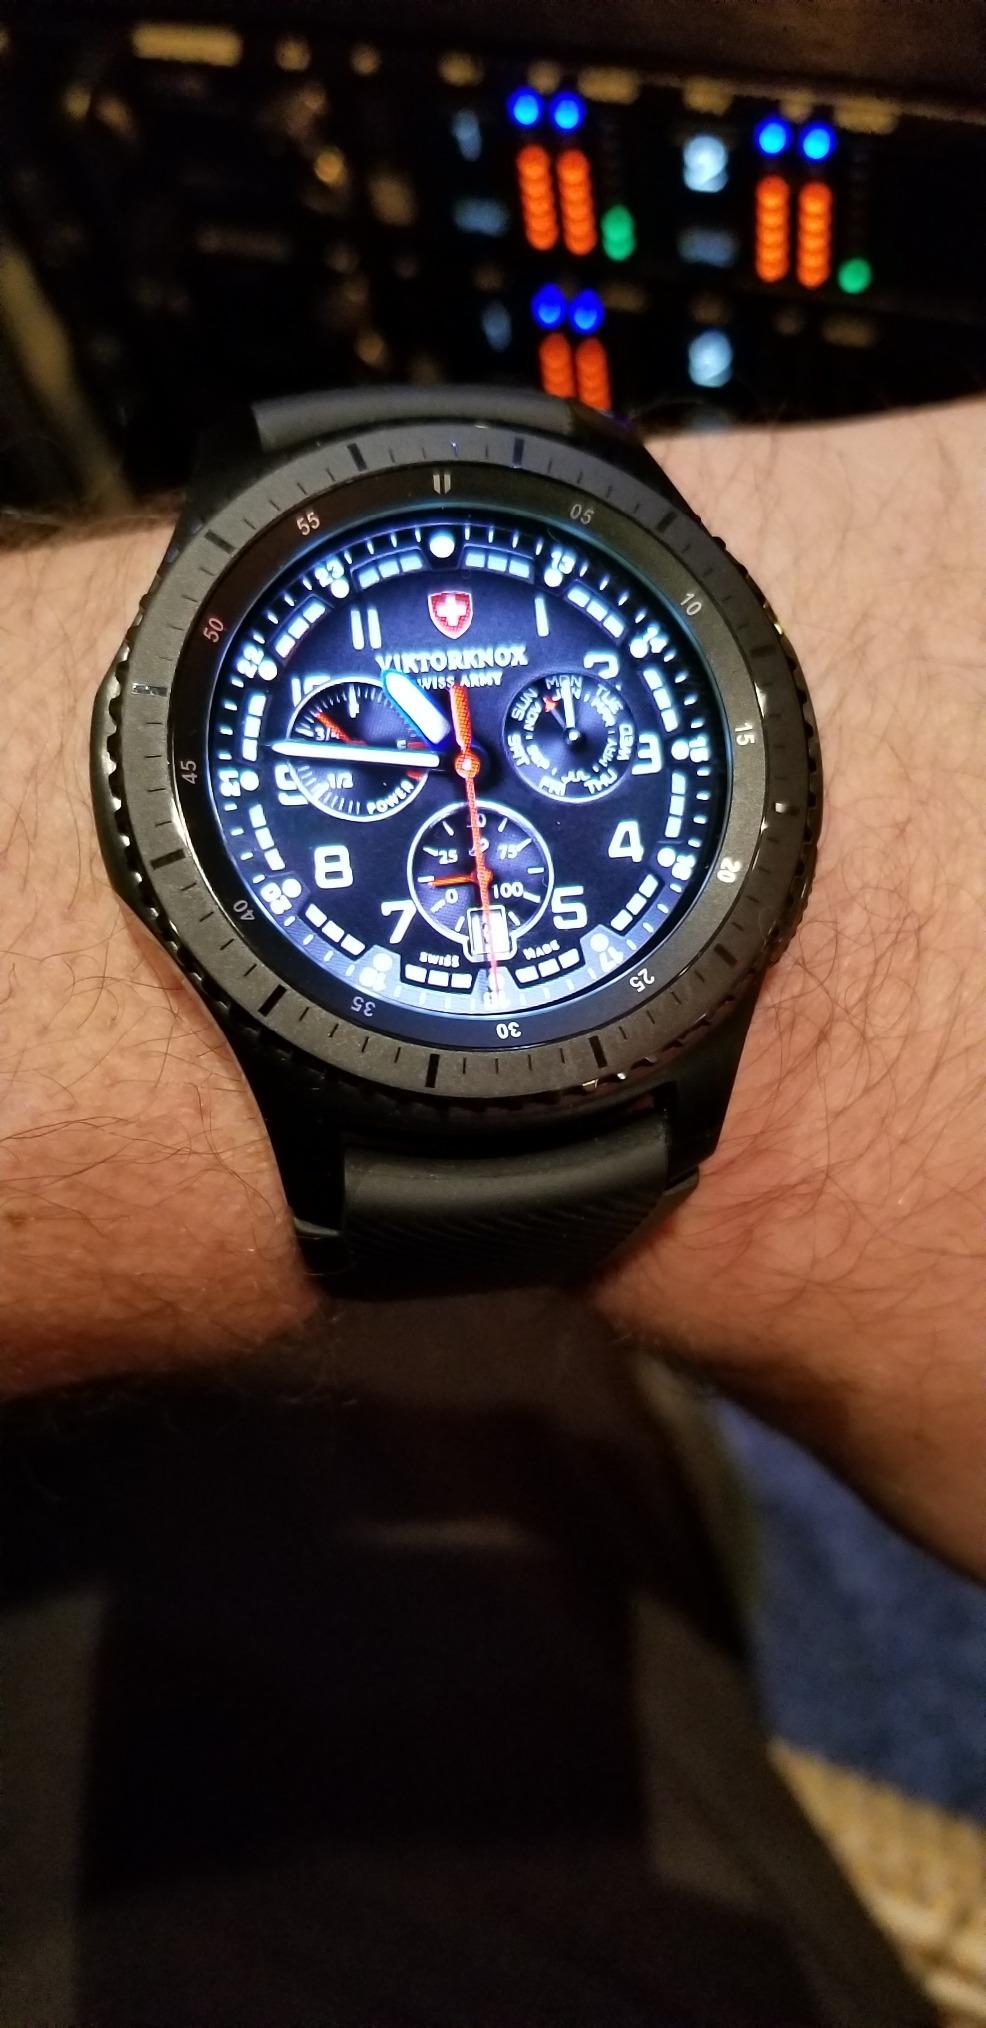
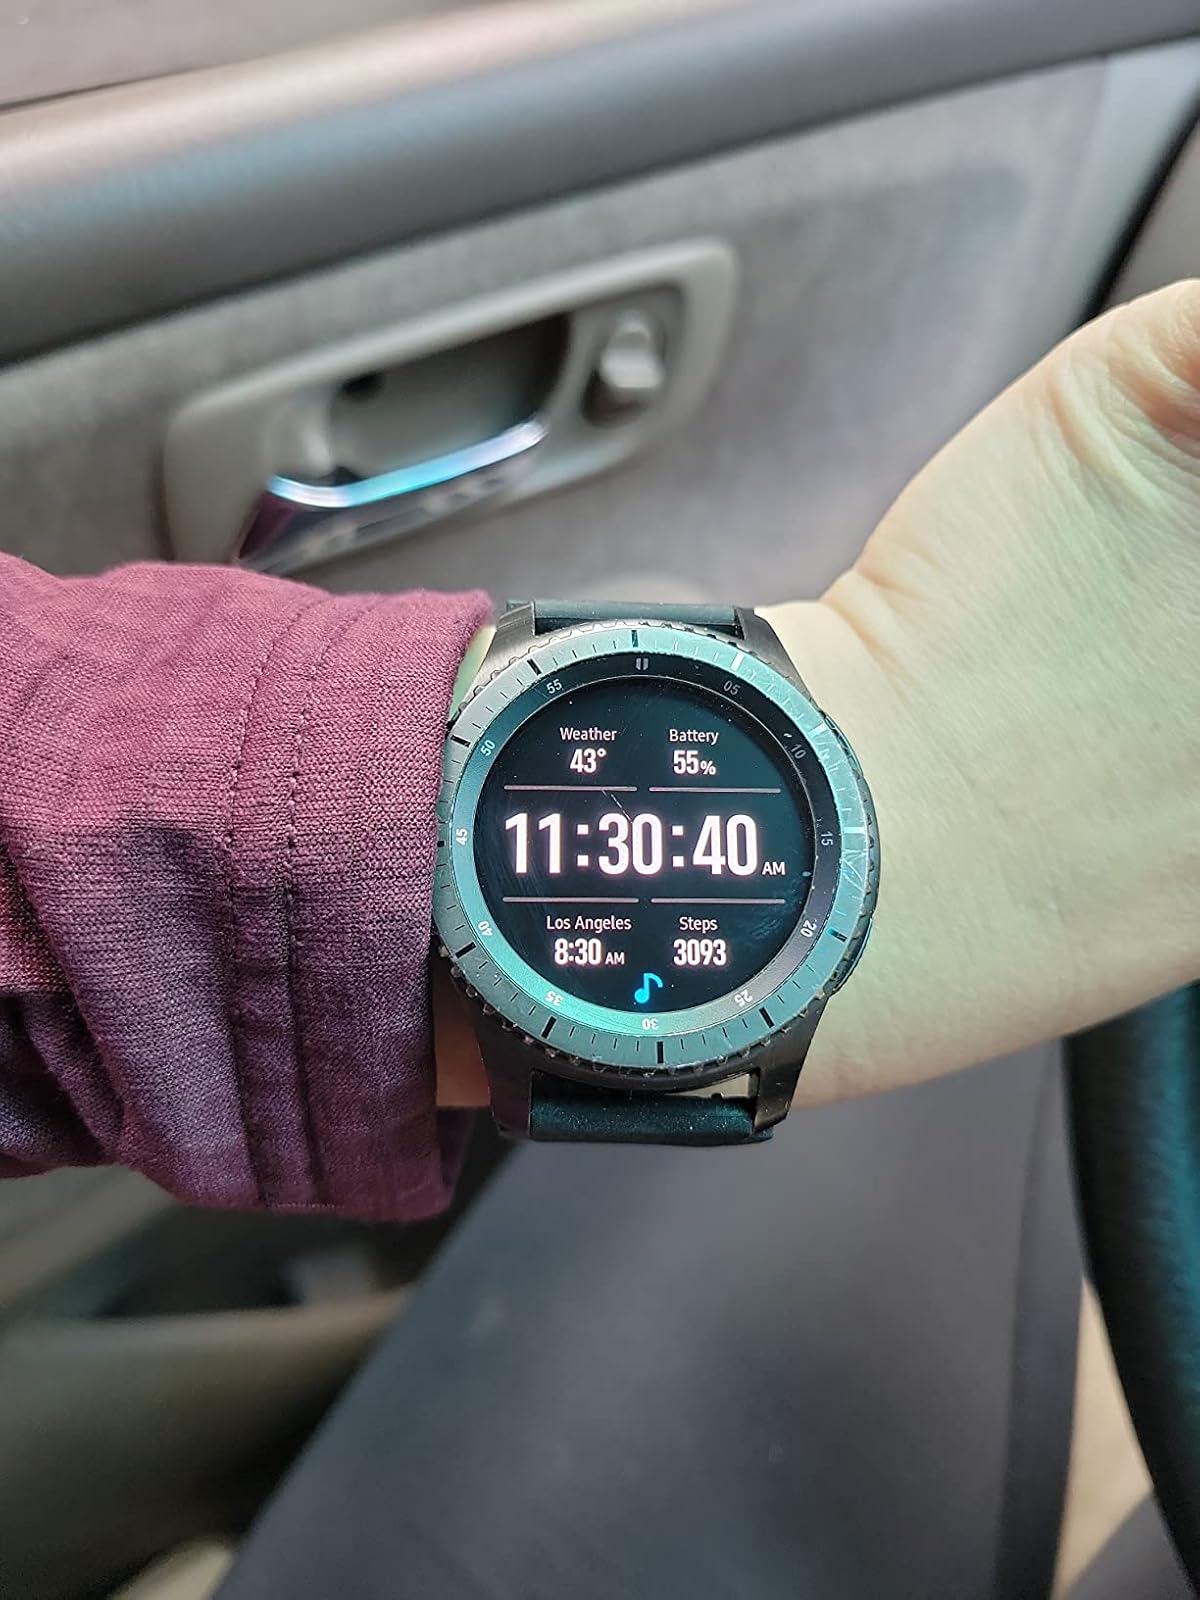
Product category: smartwatch
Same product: yes